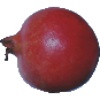
Label: Pomegranate 1